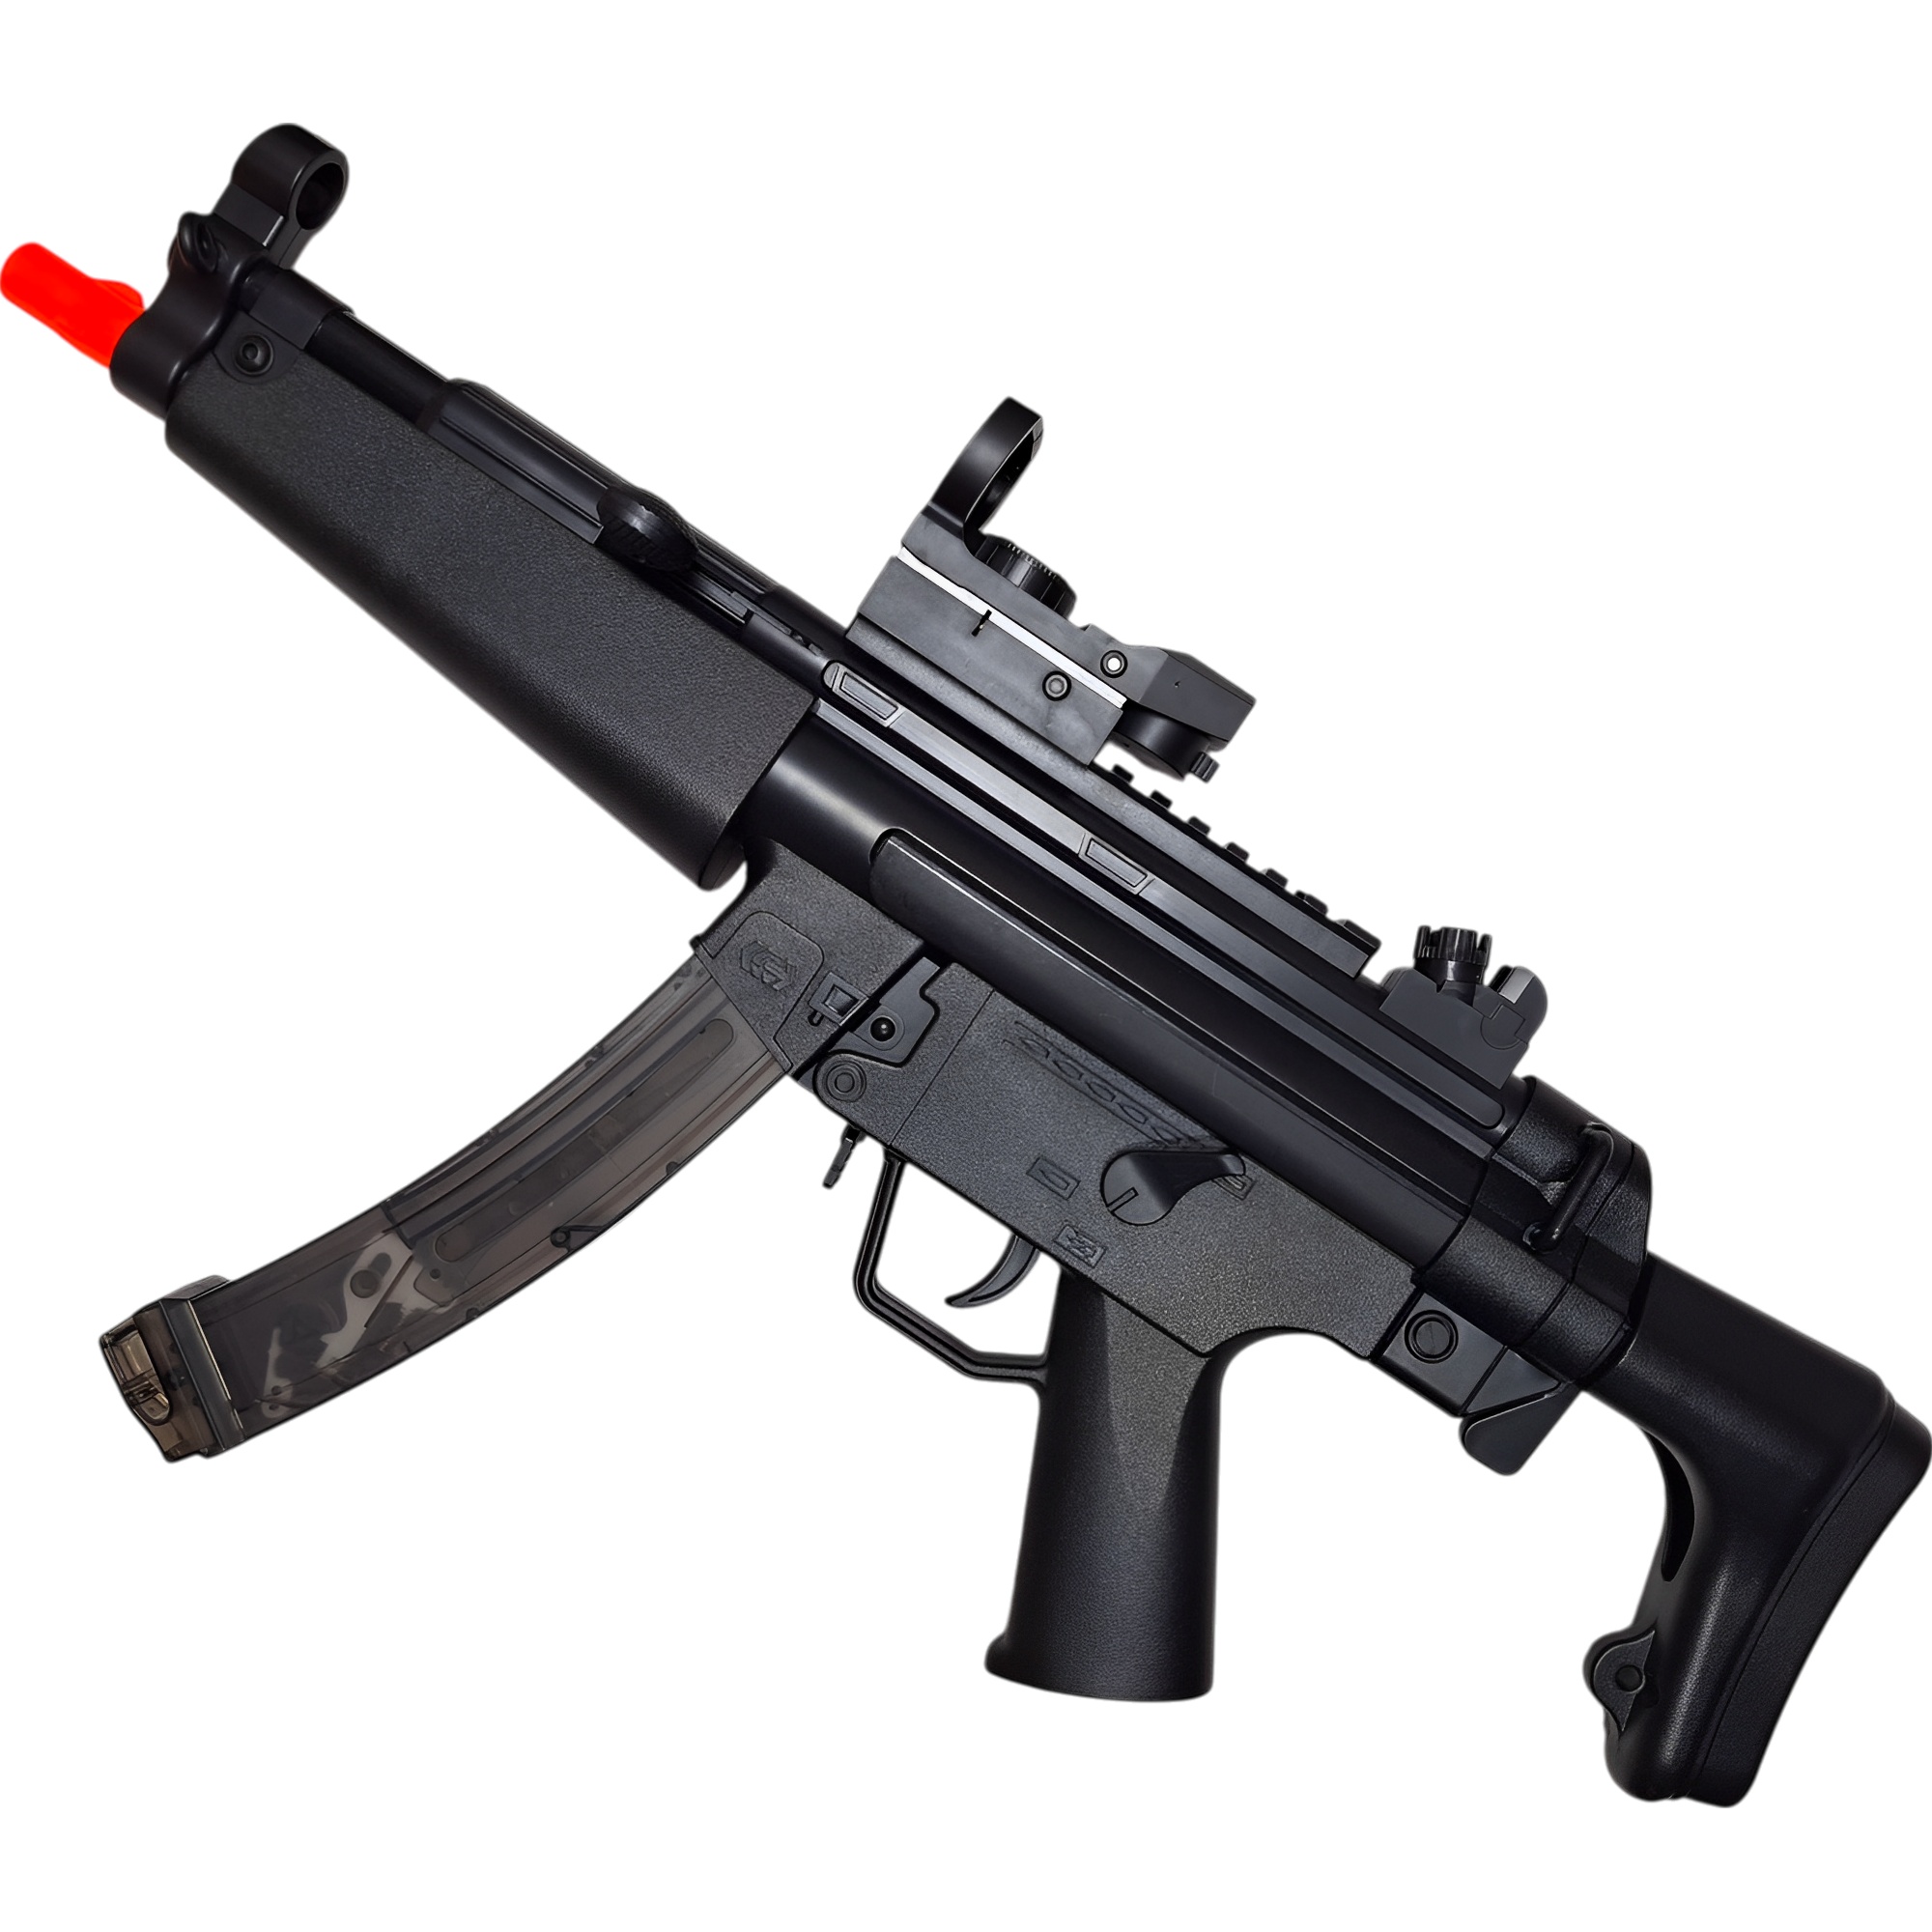
MP5 - ELECTRIC GEL BLASTER
Introducing the MP5 Electric Gel Blaster: CQB precision, immersive gameplay, rapid-fire action, and high performance for thrilling gel blasting battles! The MP5 Electric Gel Blaster is your ultimate choice for close-quarters battles, delivering precision, speed, and realistic design. Built with nylon construction, a nylon gearbox, and a lightweight frame, this blaster ensures maximum control and performance for gel ball enthusiasts. Key Features Realistic Design: A true-to-life replica of the MP5 submachine gun with durable nylon body and nylon gearbox for authentic gameplay. Nylon Gearbox System: Provides smooth, consistent performance for prolonged use. High-Capacity Magazine: Holds approximately 160 gel balls for extended play without frequent reloads. Adjustable Stock: Customize for better control and comfort during fast-paced action. Reliable Performance: Fires gel balls at 170 FPS with a range of 15-20 meters , ensuring accuracy and impact. Specifications Model : MP5 Brand : XYL Type : Electric Firing mode : Safe/Semi-Auto/Full-Auto Generation : V1 Magazine Capacity : ~160 Gel Balls Performances (FPS) : ~170 Feet Per Second Firing range : 15-20 meters Battery : 7.4V Li-Po rechargeable battery Materials : Nylon Body / Nylon Gearbox Included The package includes: 1x MP5 Electric Gel Blaster 1x Gel Ball Magazine 1x Gel Ball Starter Pack 1x Foldable Stock 1x Safety Glasses 1x 7.4V Li-Po Rechargeable Battery 1x 7.4V USB Charging Cable 1x Flashlight 1x Holographic Sight
Brand: Briliantz
Category: Sporting Goods > Outdoor Recreation > Hunting & Shooting > Gel Blasters & Accessories > Gel Blasters